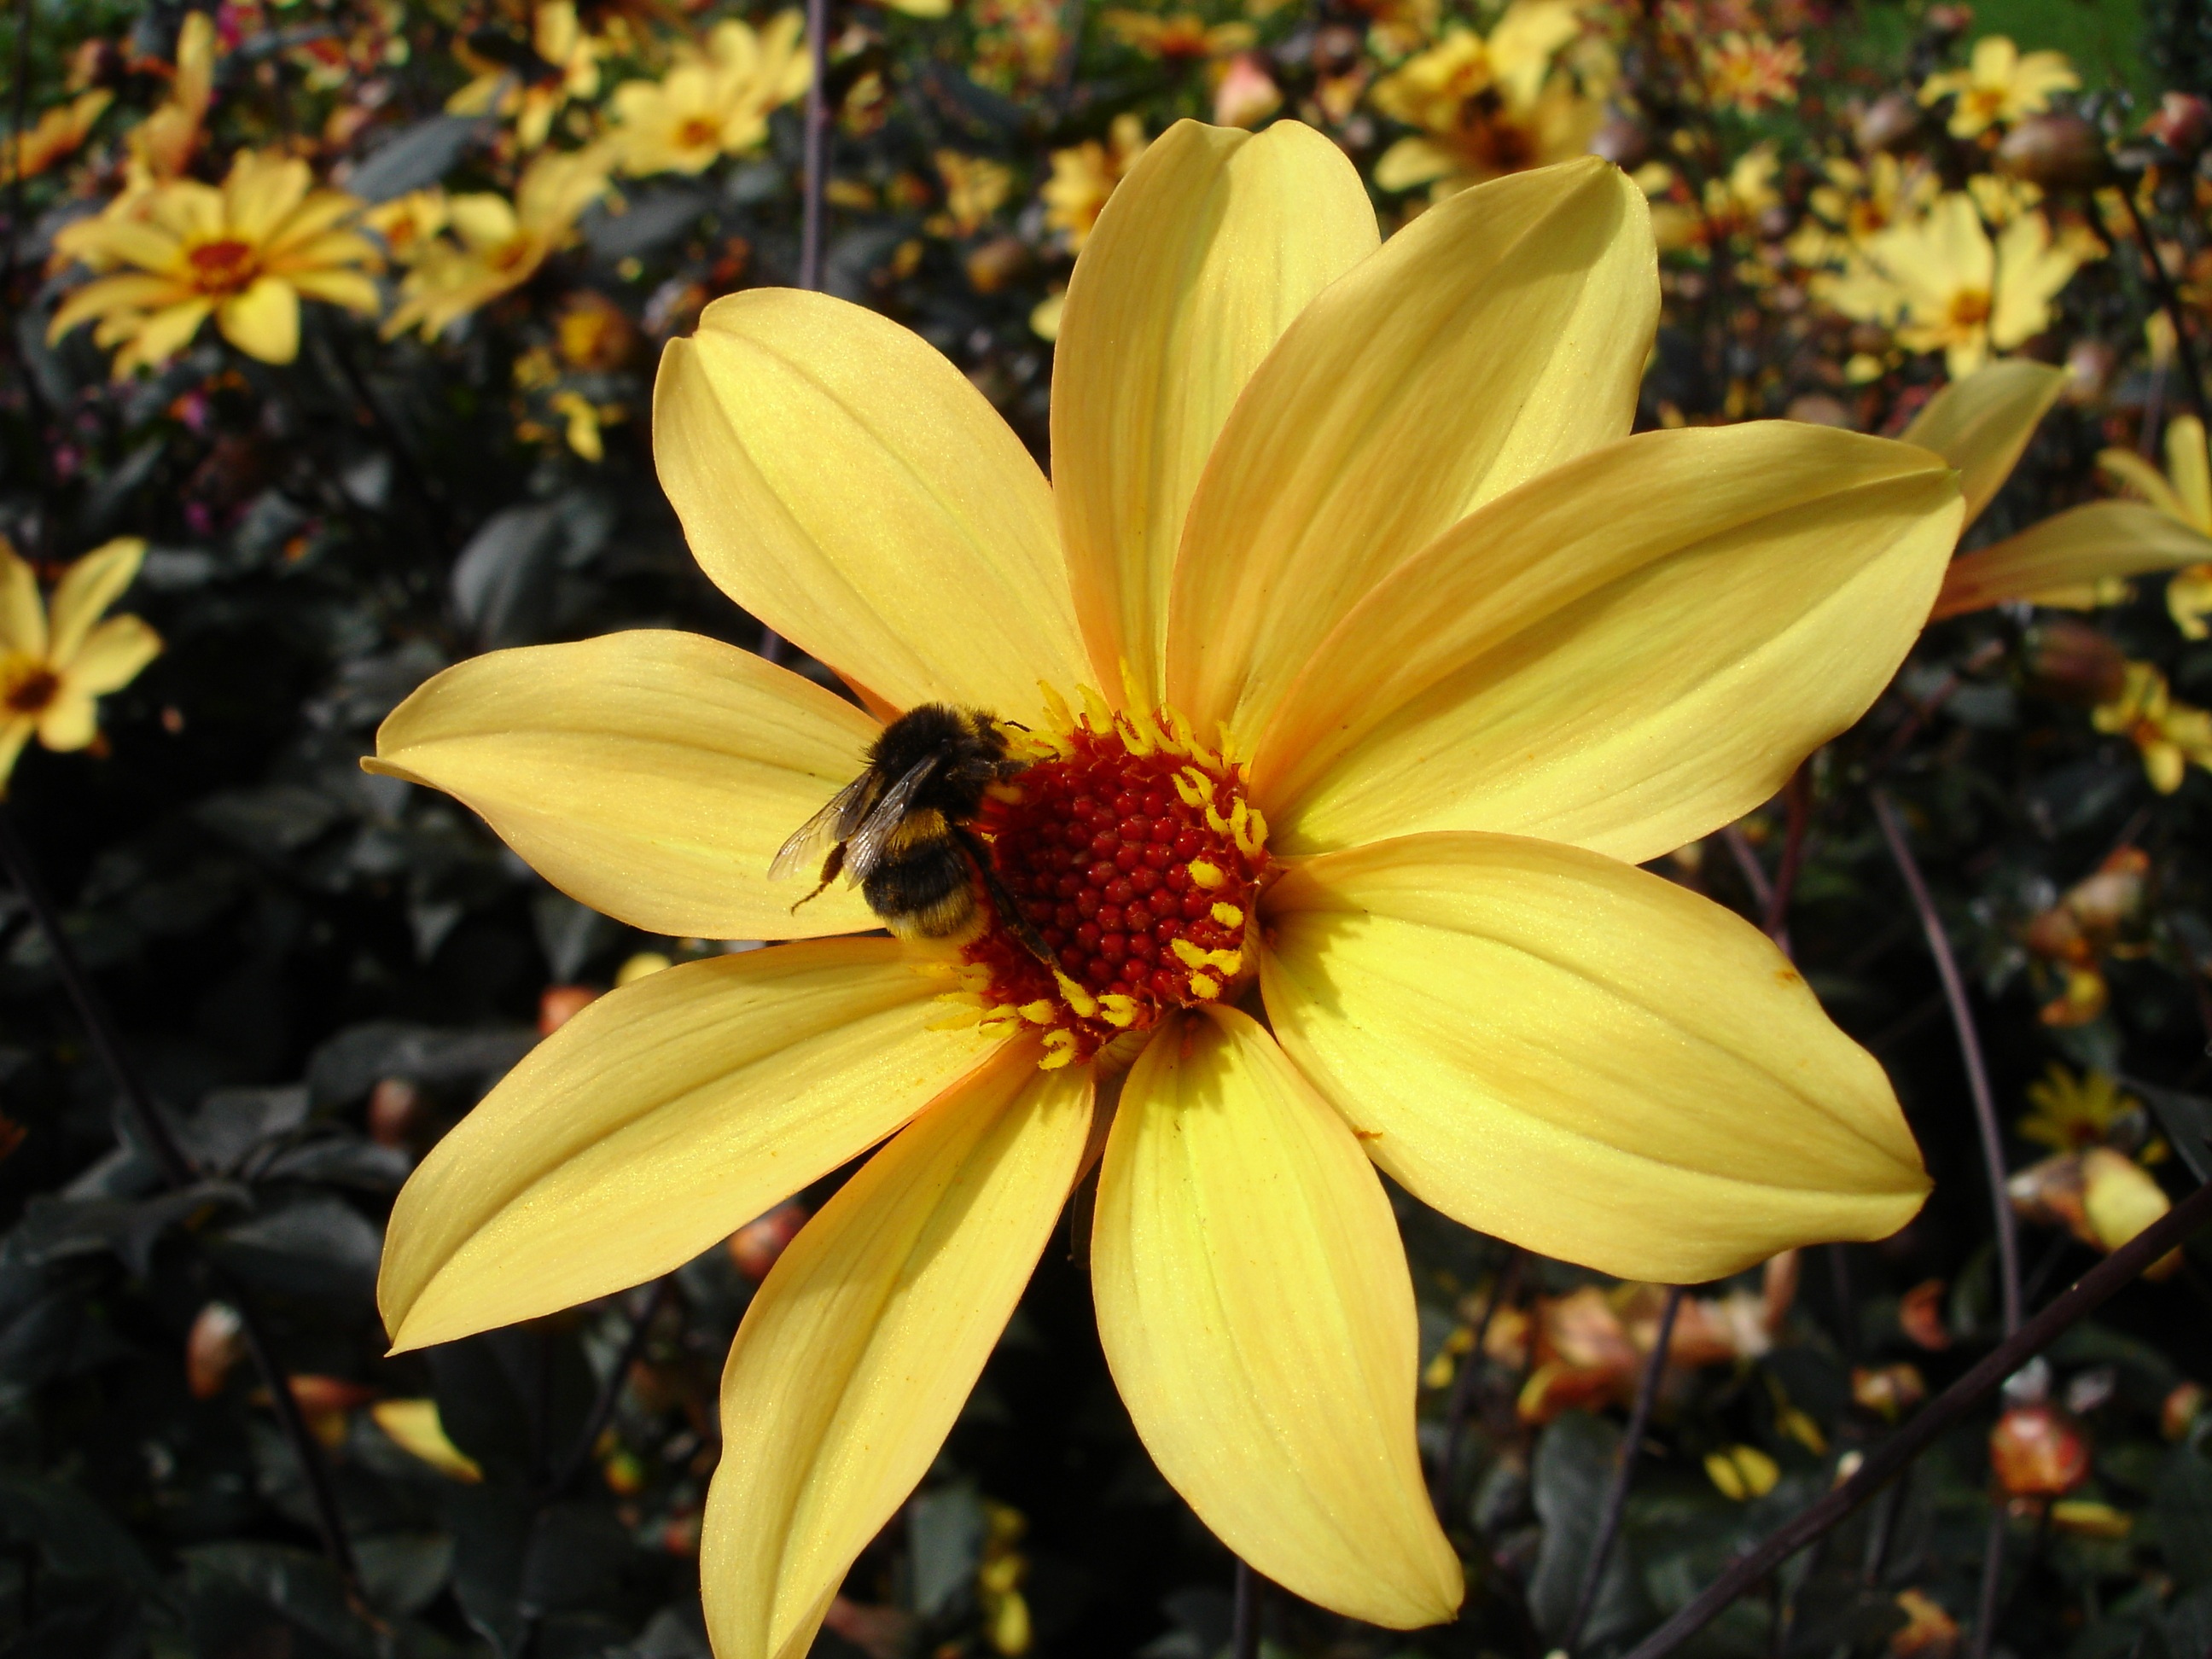
nature, blossom, plant, flower, petal, bloom, botany, yellow, flora, wildflower, dahlia, dahlias, hummel, macro photography, flowering plant, daisy family, land plant, garden cosmos